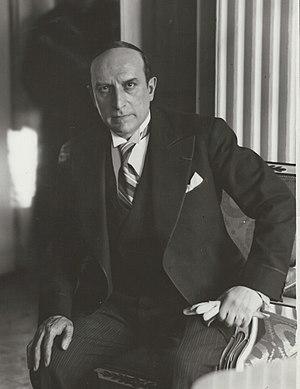
Charles Méré En 1934
Charles Méré, né à Marseille le 29 janvier 1883, mort à Paris le 2 octobre 1970, est un auteur dramatique, réalisateur et scénariste français